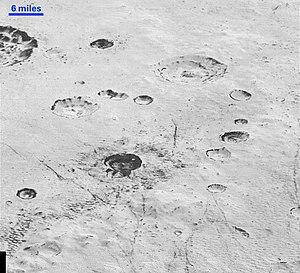
Pluton, officiellement désignée par Pluton, est une planète naine, la plus volumineuse connue dans le Système solaire, et la deuxième en ce qui concerne sa masse. Pluton est ainsi le neuvième plus gros objet connu orbitant directement autour du Soleil et le dixième par la masse. Premier objet transneptunien identifié, Pluton orbite autour du Soleil à une distance variant entre 30 et 49 unités astronomiques et appartient à la ceinture de Kuiper, ceinture dont il est le plus grand membre connu.